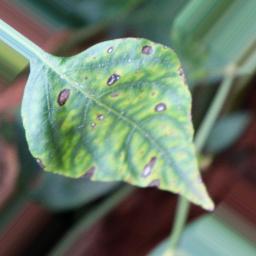
Label: cercospora